Question: Please indicate a possible affordance area of the bicycle that can be used for wearing on the head
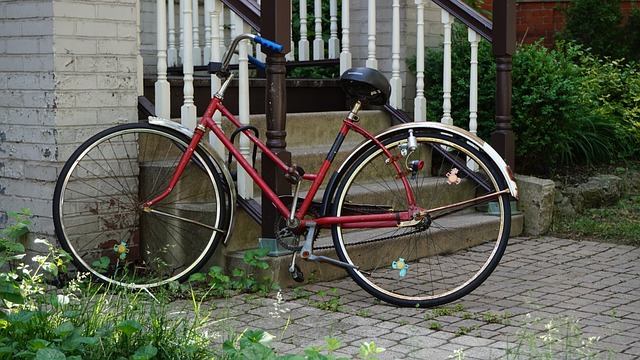
Answer: [335.102, 66.466, 392.234, 108.017]